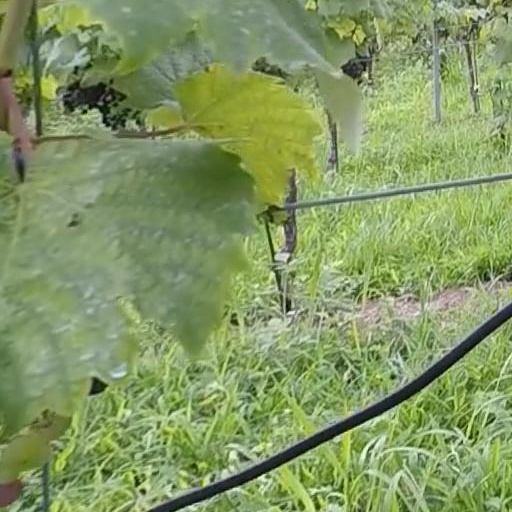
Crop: grape